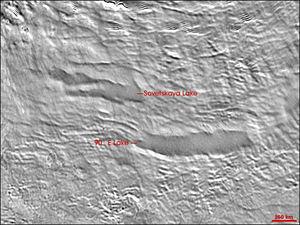
Le lac Sovetskaïa est un lac subglaciaire situé sous l'inlandsis antarctique. C'est le premier lac sous-glaciaire de l'Antarctique à avoir été identifié, en 1970, par Jordon Robin, par la technique de sondage par ondes radio. D'une superficie de 1 600 km², ce lac à l'état liquide se situe sous 4 200 m de glace, près de la station de recherche Sovetskaïa, non loin du lac Vostok. La température de l'eau est d'environ - 2 °C.
Un lac subglaciaire ou lac sous-glaciaire est un lac situé sous un glacier, typiquement une calotte glaciaire ou un inlandsis. On connaît de nombreux lacs subglaciaires mais le lac Vostok en Antarctique est de loin le plus grand de ceux-ci.